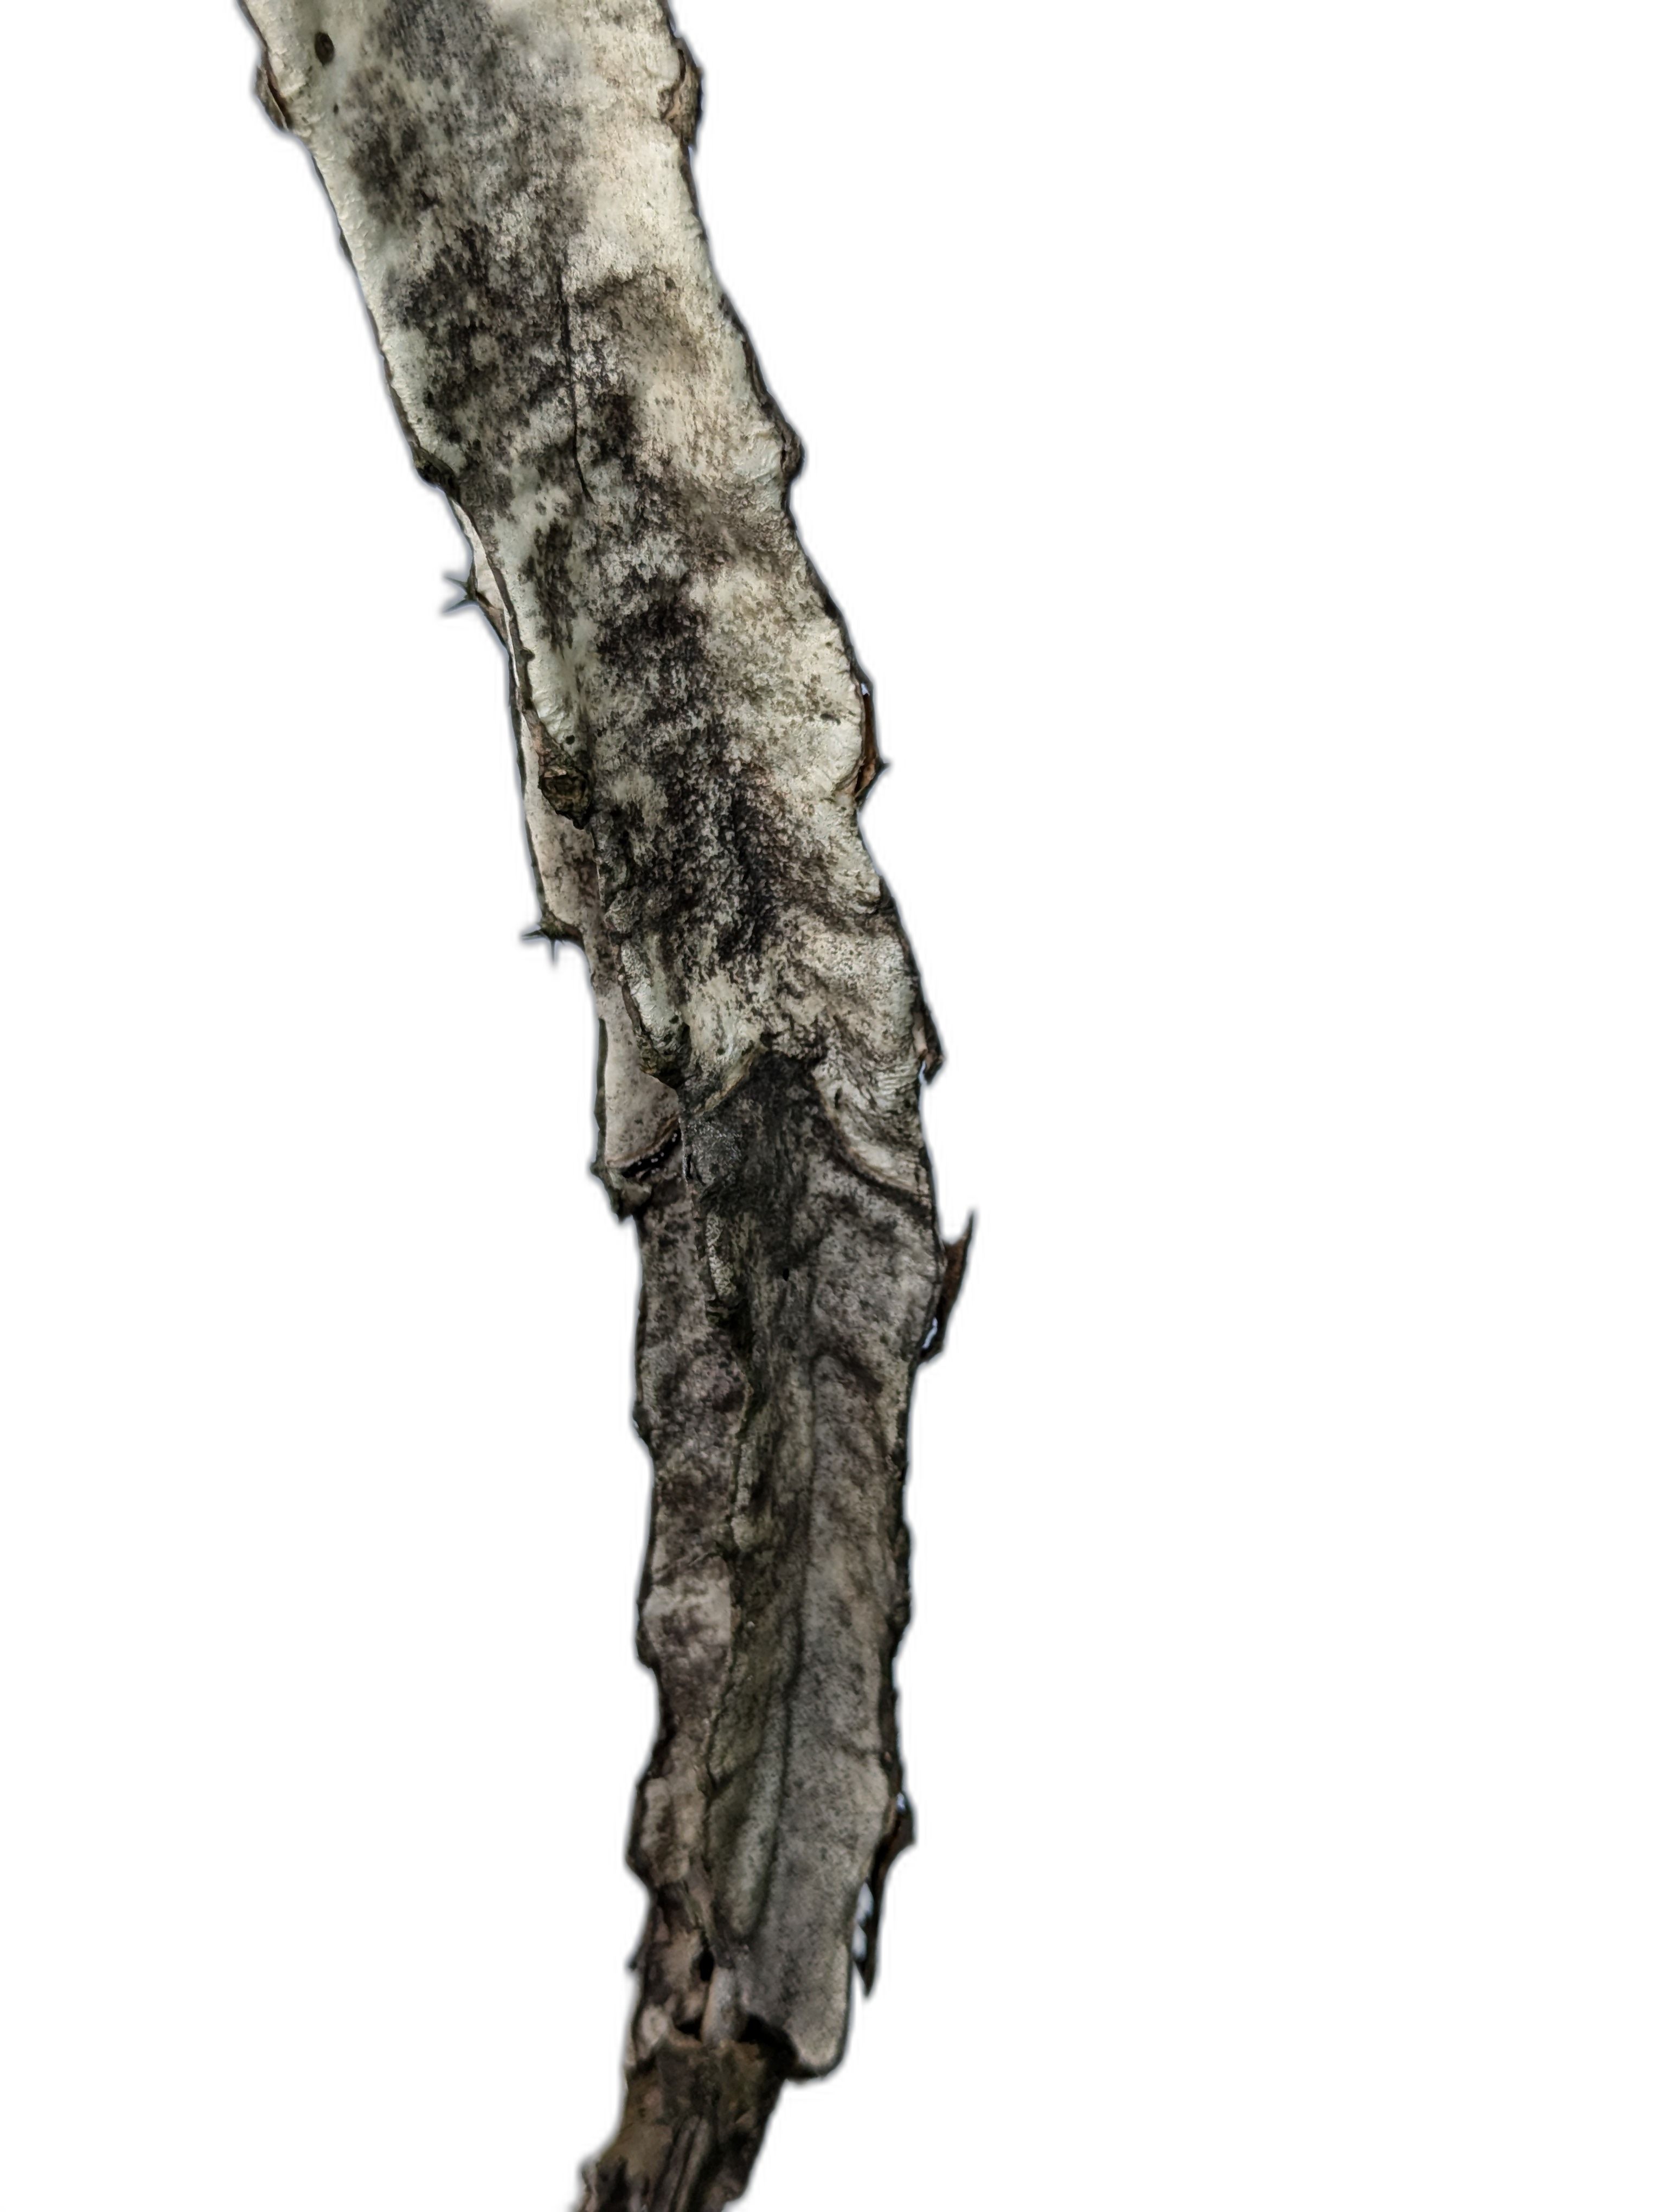
Label: Bad leaf